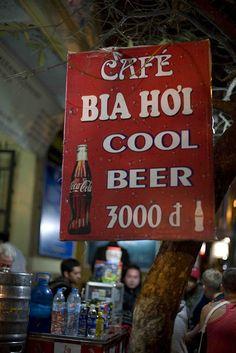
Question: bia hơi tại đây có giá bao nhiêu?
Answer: bia hơi tại đây có giá 3 000 đ